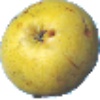
Label: Pear Monster 1